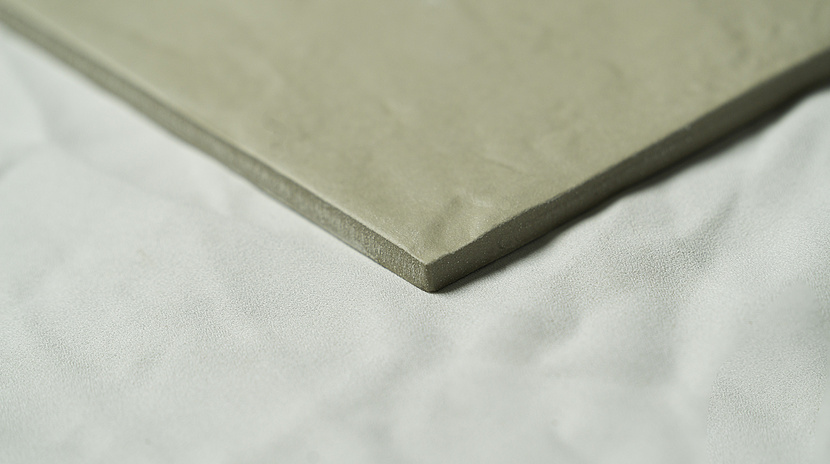
Waste category: paper